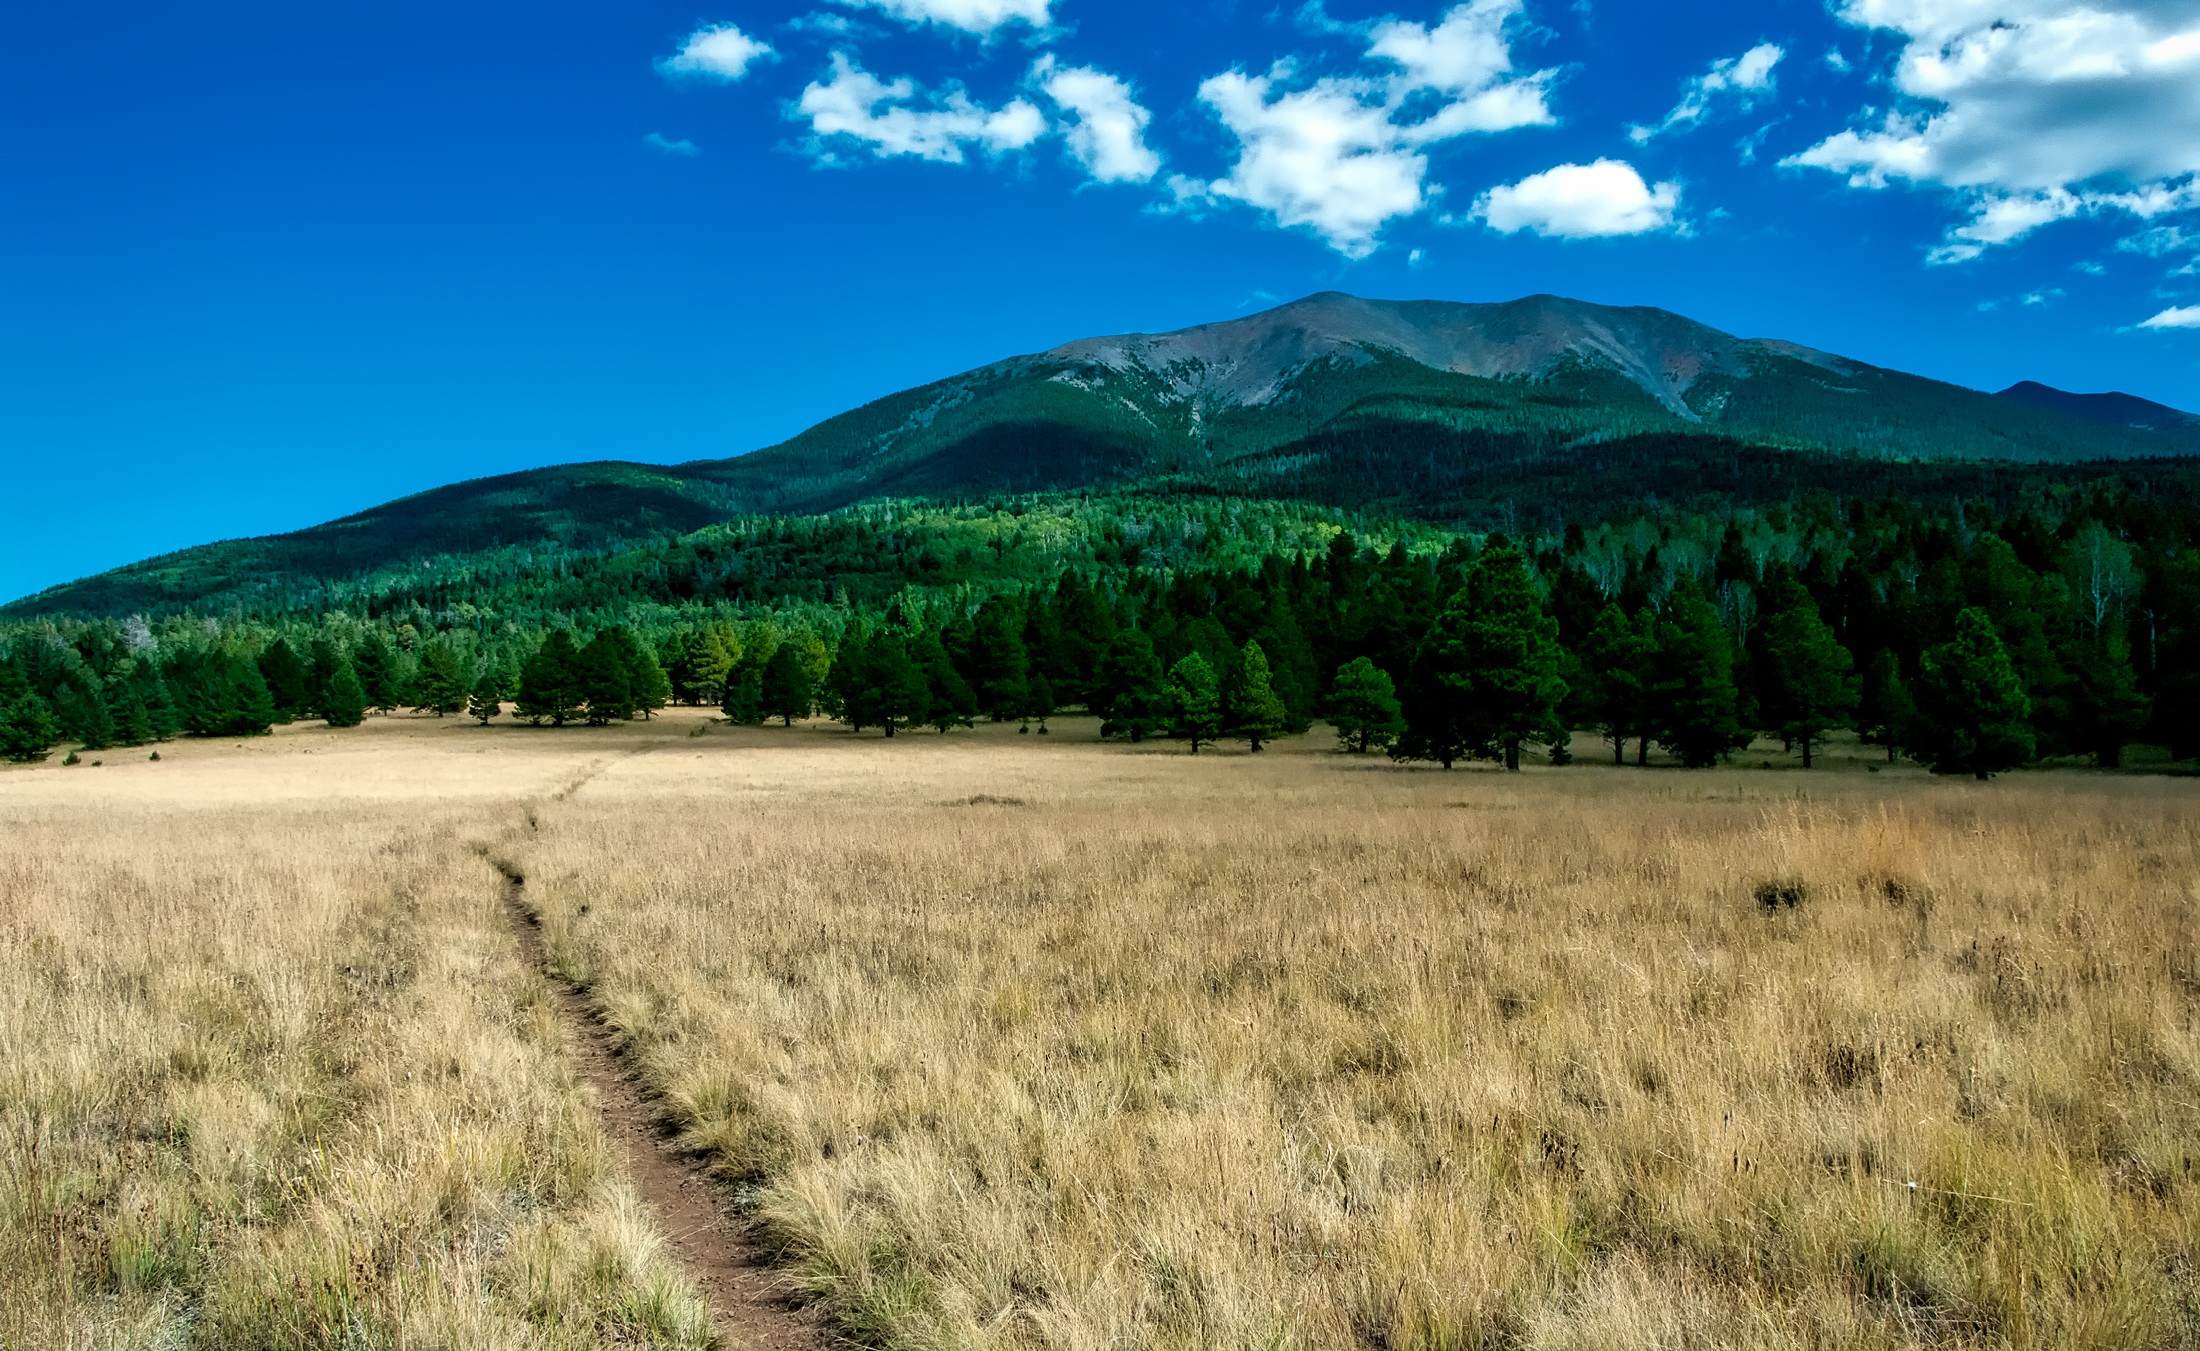
landscape, nature, forest, path, grass, wilderness, mountain, sky, trail, field, meadow, prairie, hill, valley, mountain range, country, rural, scenic, pasture, savanna, ridge, plain, arizona, trees, outdoors, woods, hdr, clouds, mountains, grassland, plateau, pastoral, habitat, ecosystem, steppe, rural area, landform, natural environment, geographical feature, grass family, mountainous landforms